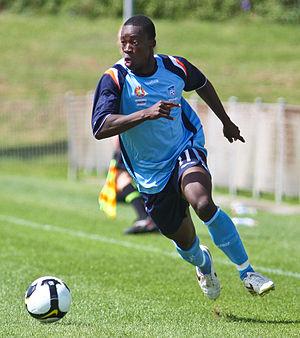
Kofi Danning, né le 2 mars 1991 à Kumasi, au Ghana, est un footballeur australien d'origine ghanéenne. Il joue RCS Visé en D2 belge.